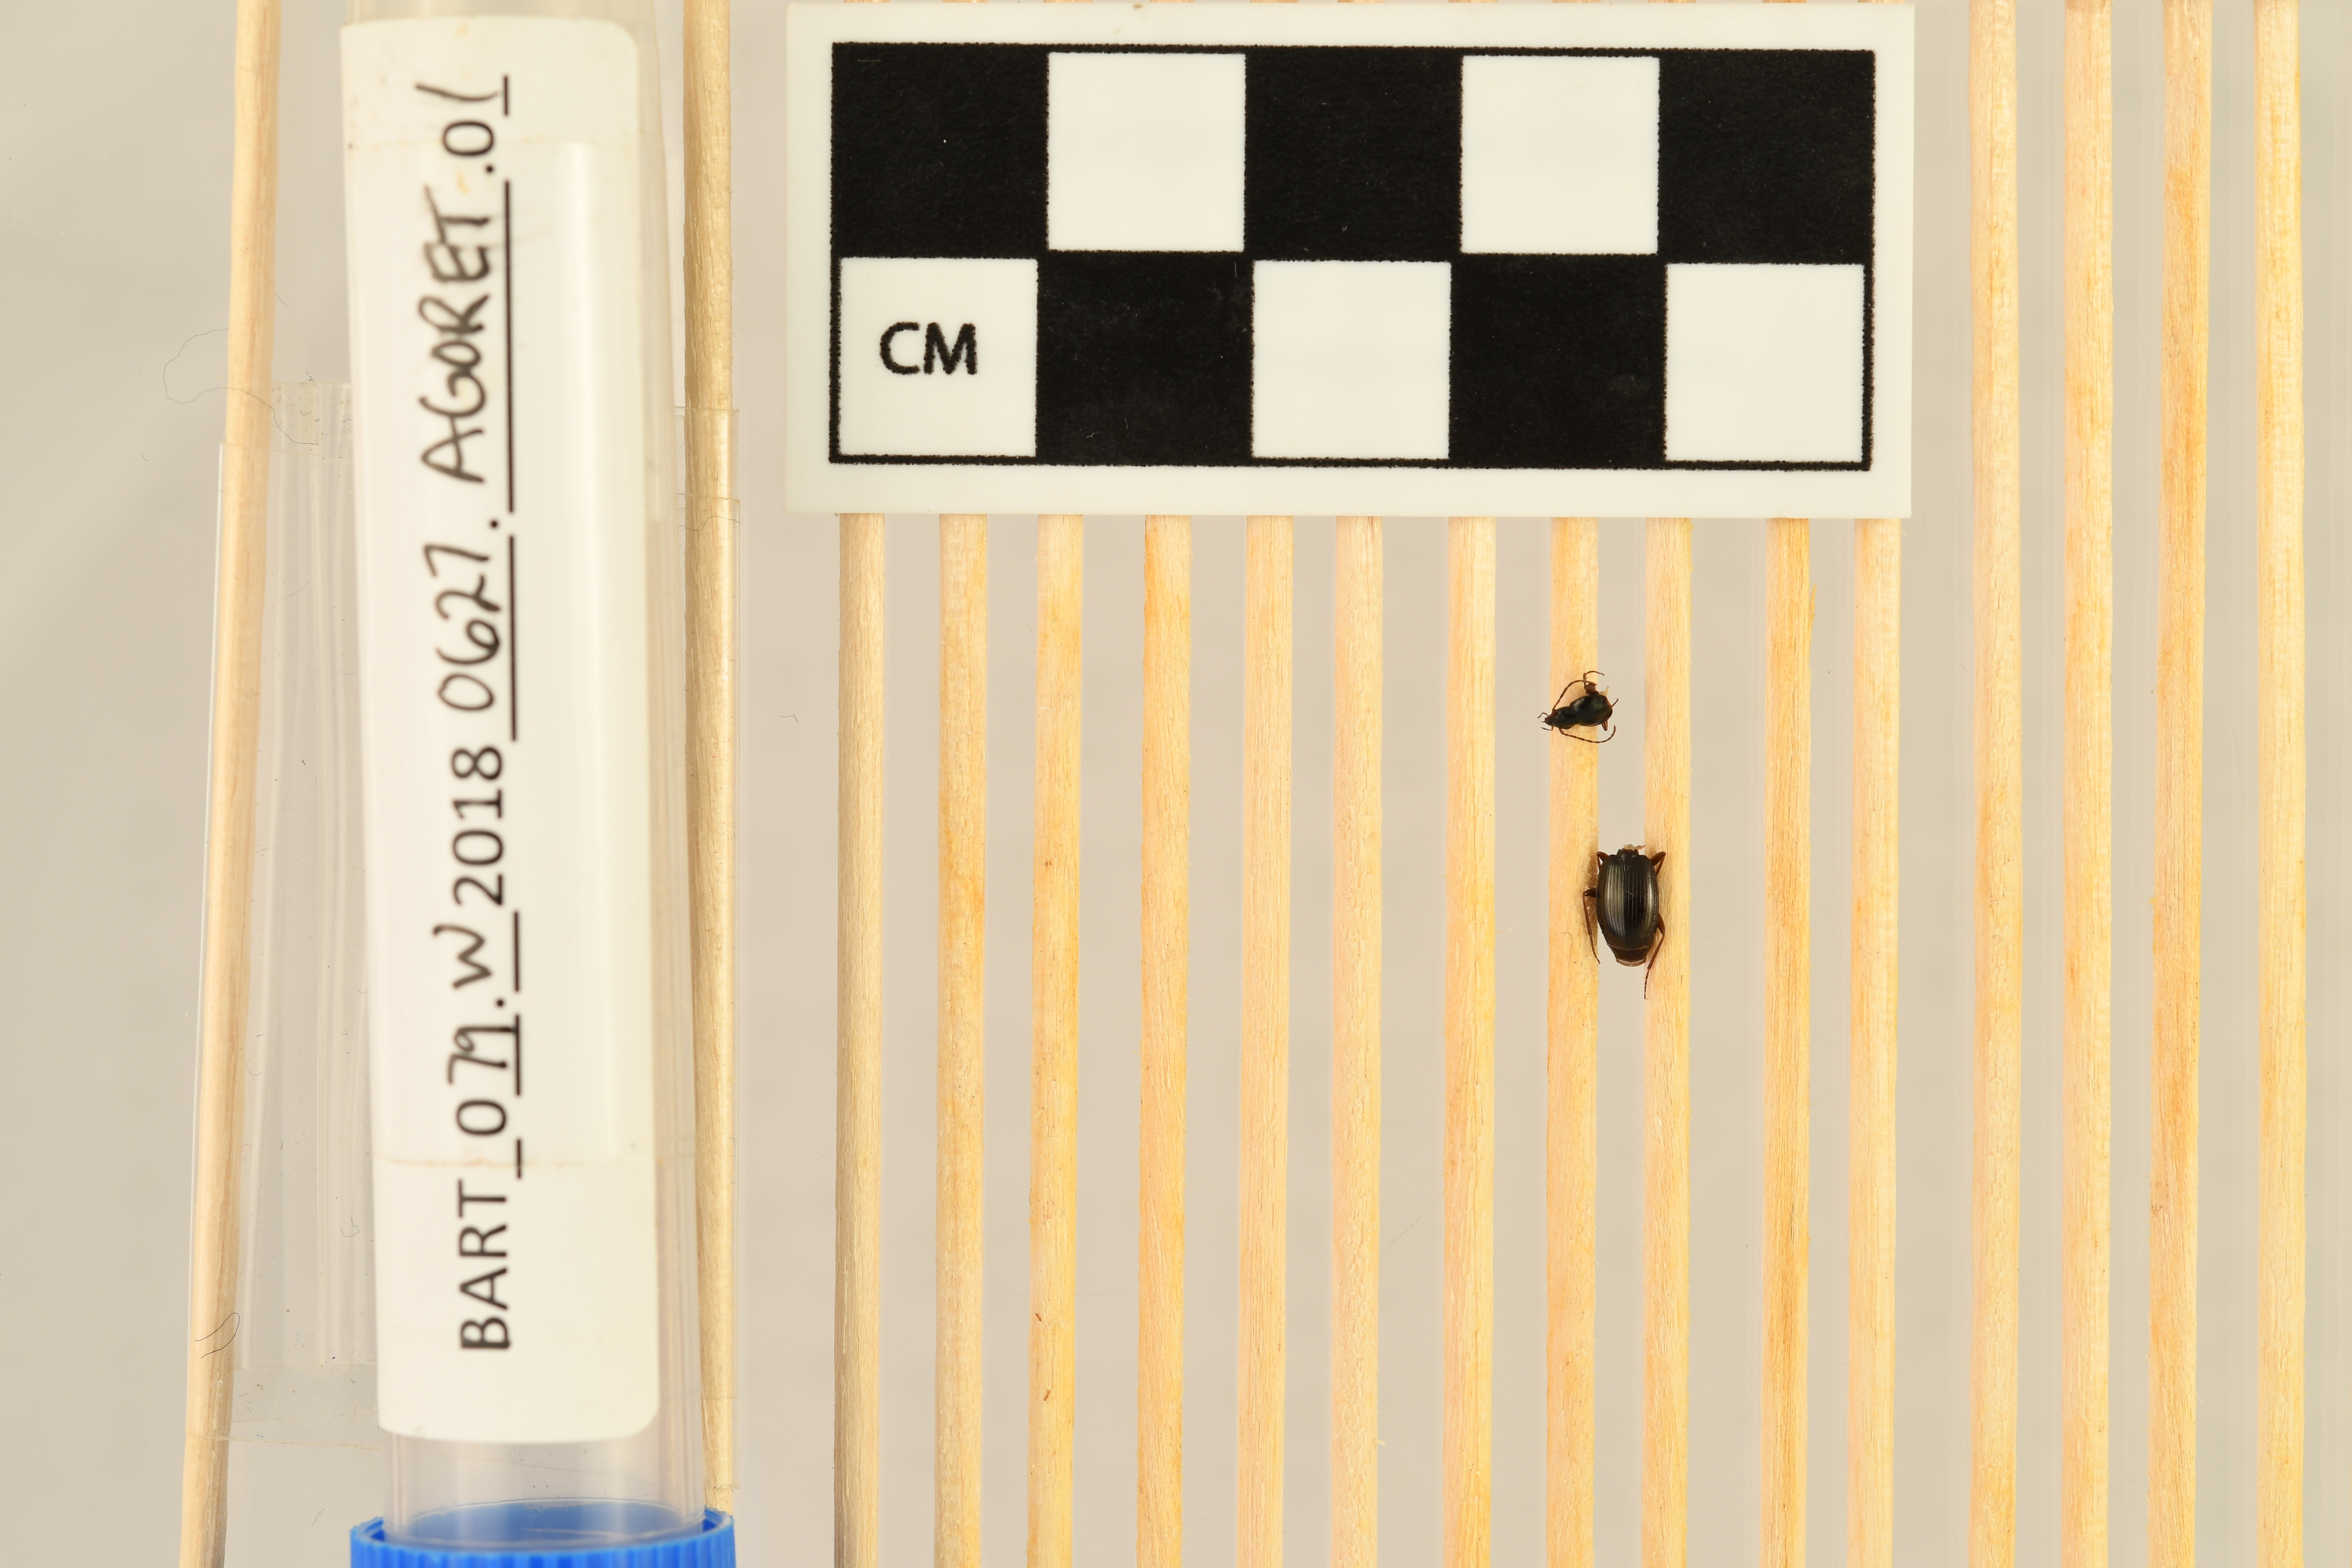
Agonum retractum — Bartlett Experimental Forest NEON, plot BART_079. Beetle 1, ElytraLength: 0.4544 cm (lying flat: No)

Agonum retractum — Bartlett Experimental Forest NEON, plot BART_079. Beetle 1, ElytraWidth: 0.2199 cm (lying flat: No)

Agonum retractum — Bartlett Experimental Forest NEON, plot BART_079. Beetle 1, ElytraLength: 0.4155 cm (lying flat: Yes)

Agonum retractum — Bartlett Experimental Forest NEON, plot BART_079. Beetle 1, ElytraWidth: 0.2112 cm (lying flat: Yes)

Agonum retractum — Bartlett Experimental Forest NEON, plot BART_079. Beetle 1, ElytraLength: 0.4183 cm (lying flat: Yes)

Agonum retractum — Bartlett Experimental Forest NEON, plot BART_079. Beetle 1, ElytraWidth: 0.1699 cm (lying flat: Yes)